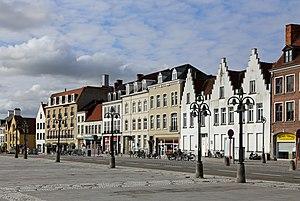
Bruges (Belgique)